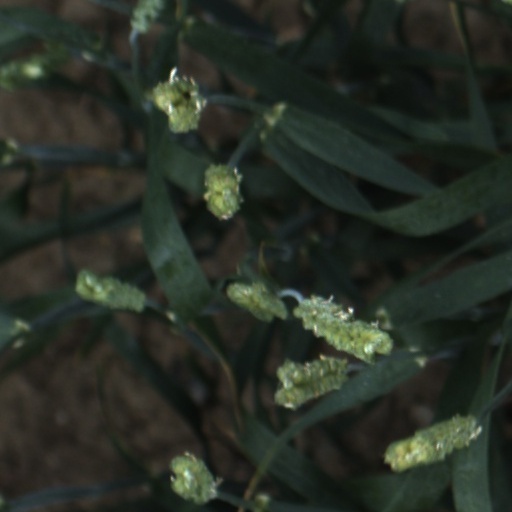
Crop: wheat